Raimondi Stele

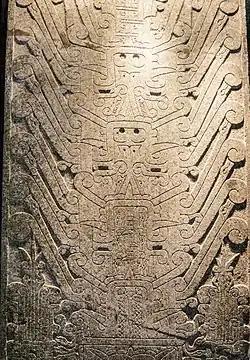
Raimondi Stele

The Raimondi Stele is a sacred object and significant piece of art of the Chavín culture of the central Andes in present-day Peru. The Chavín were named after Chavín de Huantar, the main structure found in ruin at this archaeological site. The Chavín are believed to have occupied this space from 1500 BCE to 300 BCE, which places them in the Early Horizon period of Andean cultures. The Early Horizon came to rise after the spread and domination of Chavín art styles, namely the hanging pendant eye and anthropomorphism/zoomorphism of feline, serpent, and crocodilian creatures. The stele is seven feet high, made of highly polished granite, with a lightly incised design featuring these key artistic choices shown in the depiction of the Staff God. After not being found "in situ" (in its original intended position), the stele now is housed in the courtyard of the Museo Nacional de Arqueología Antropología e Historia del Perú in Lima.